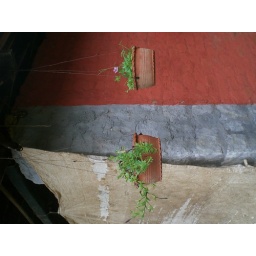
These are flower pots hung from the overhanging roof of the generator room at the Tamara homestay in Kutta.